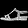
Label: Sandal